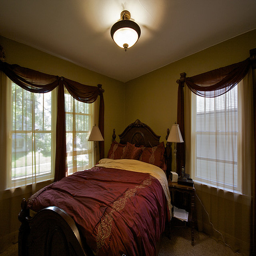
A bedroom setup in the corner of the room.
Big bed positioned in the corner of the room between the windows
There is an empty bedroom that is in the house
This is a place with some things in the house.

A bedroom with large windows and the bed in the corner